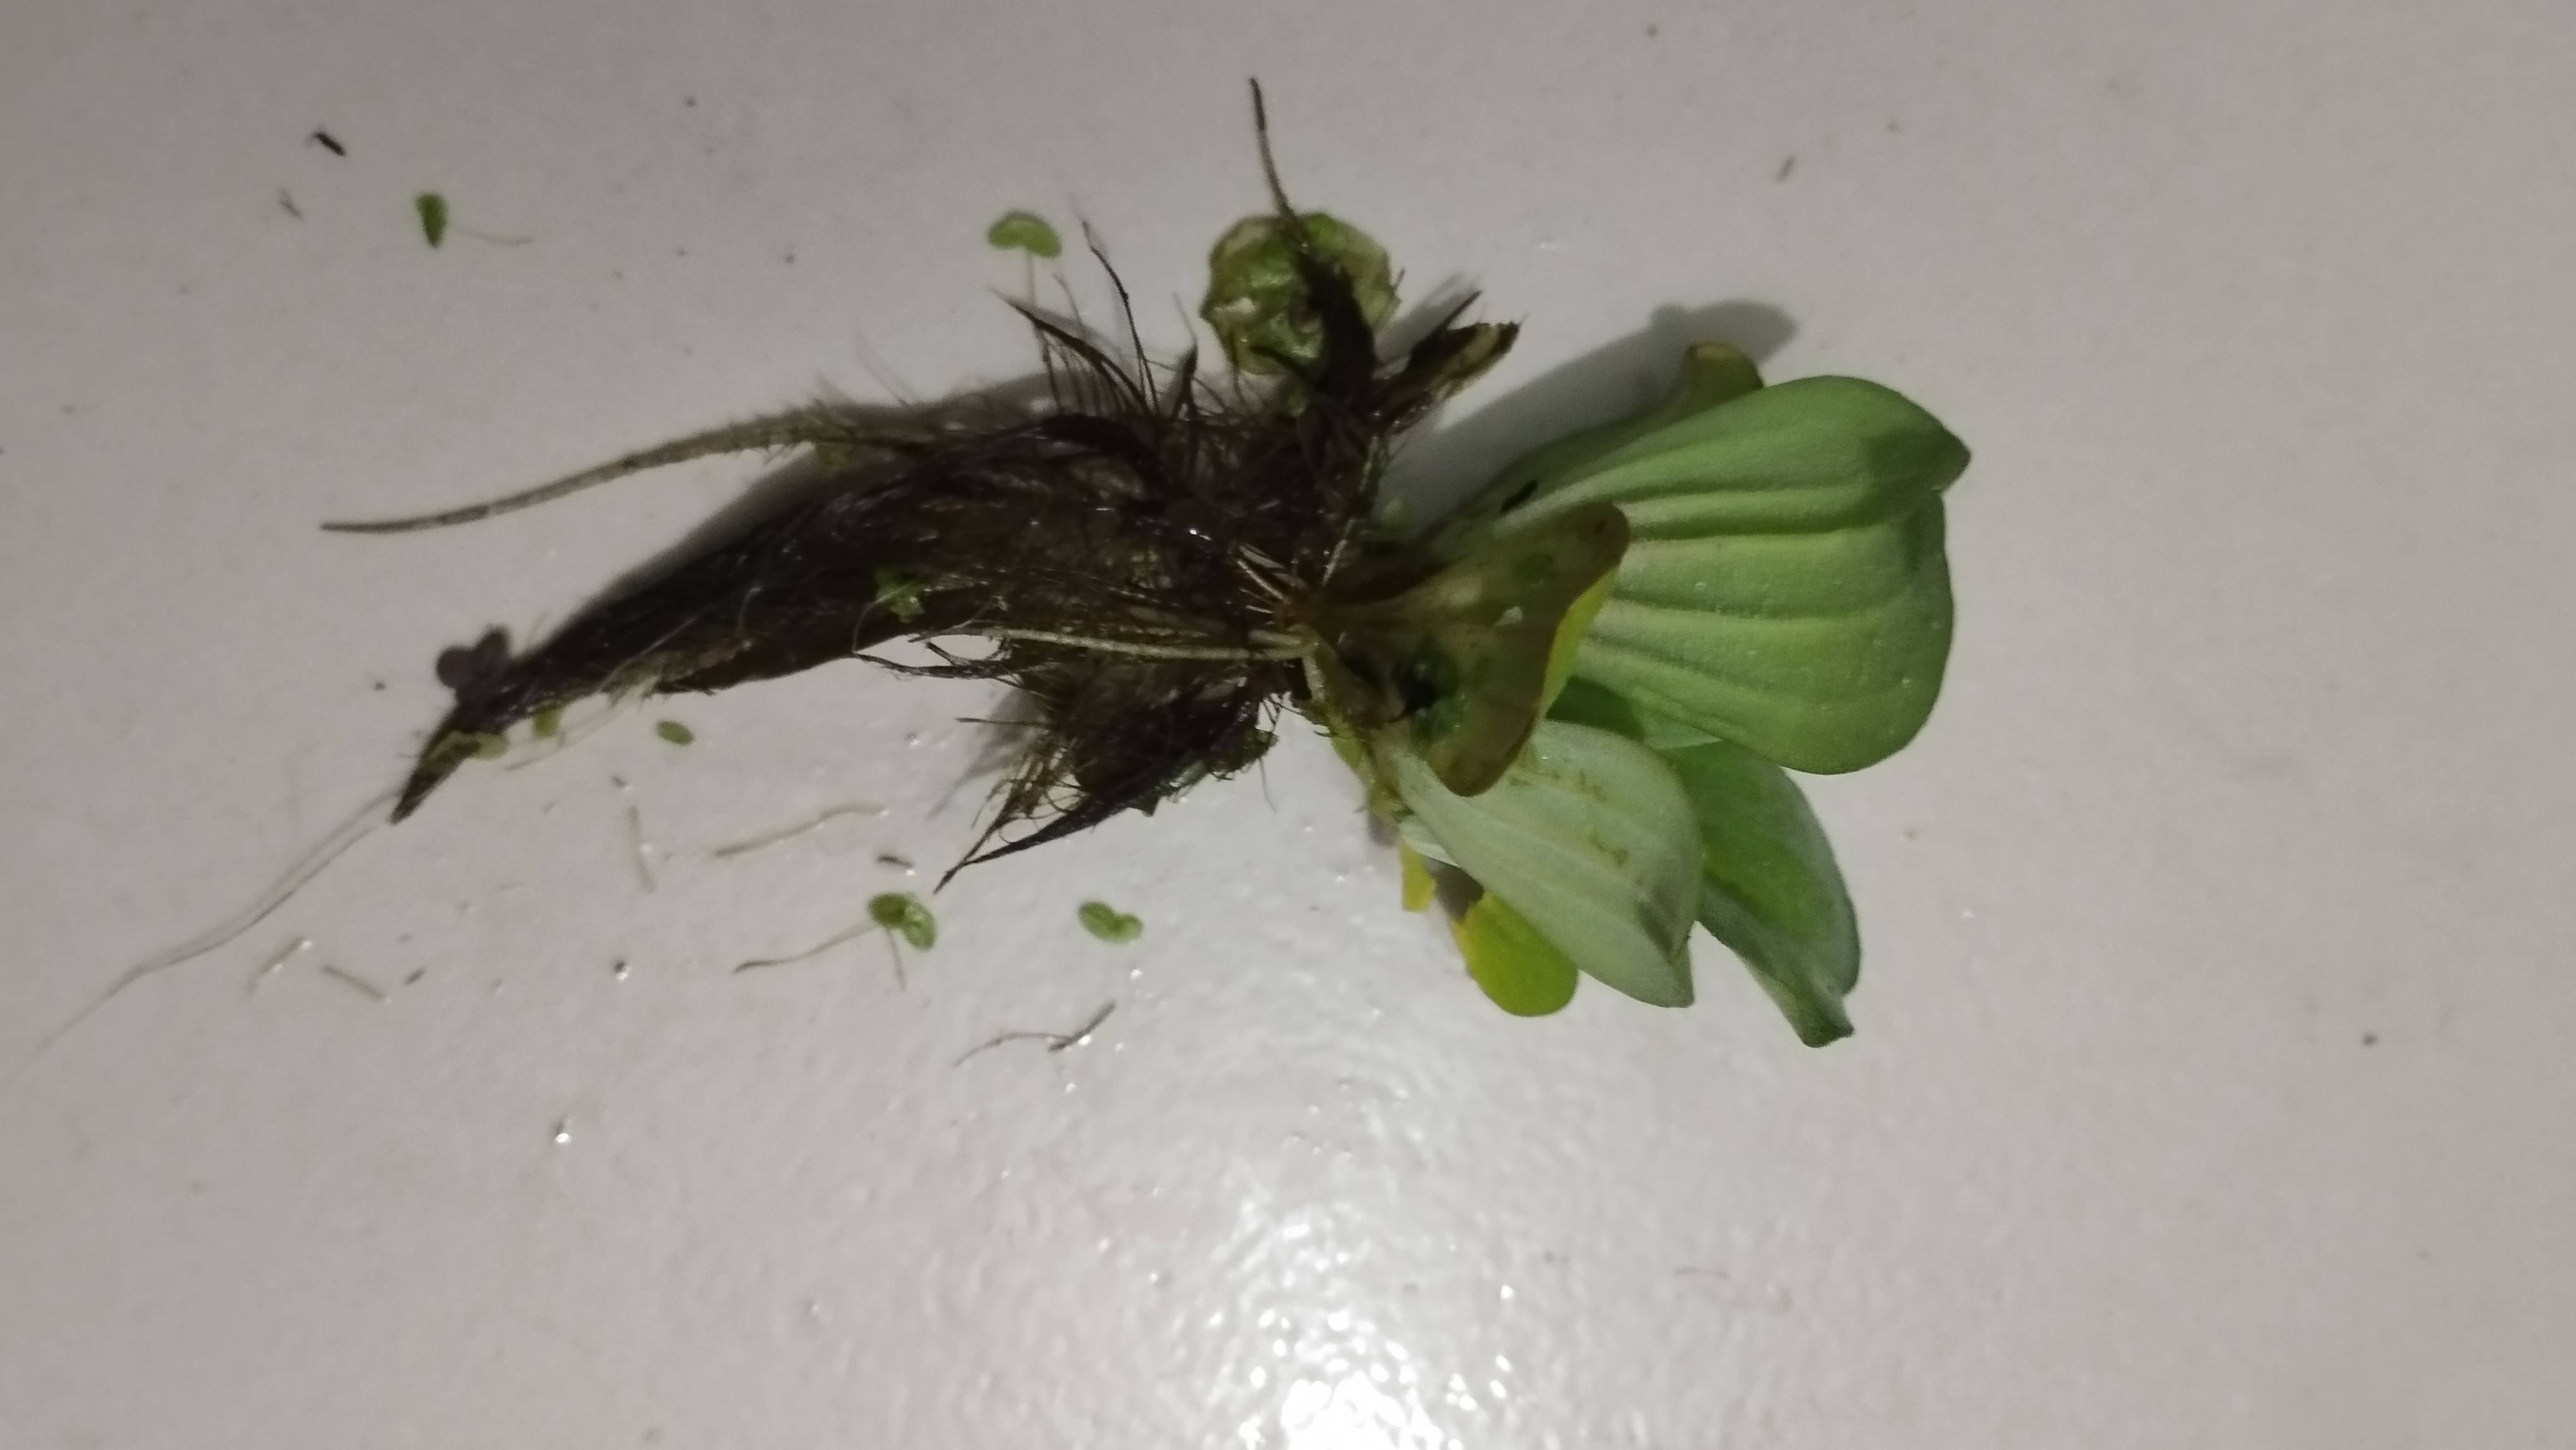
Species: Water Lettuce (Pistia stratiotes)